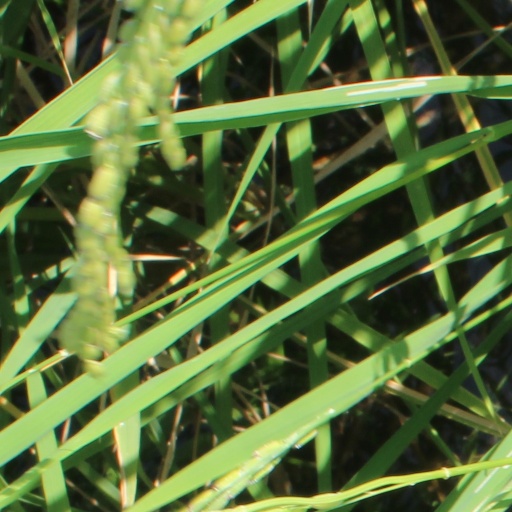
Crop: rice